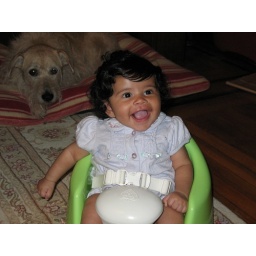
Big girl in her seat